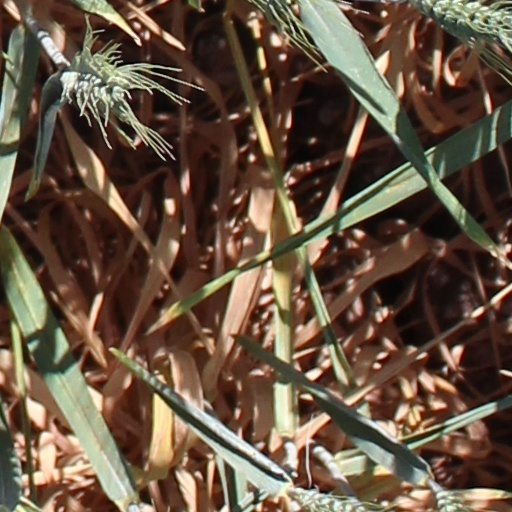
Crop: wheat